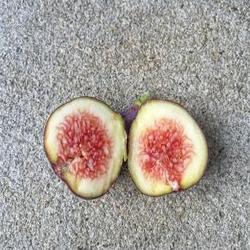
Label: Fig